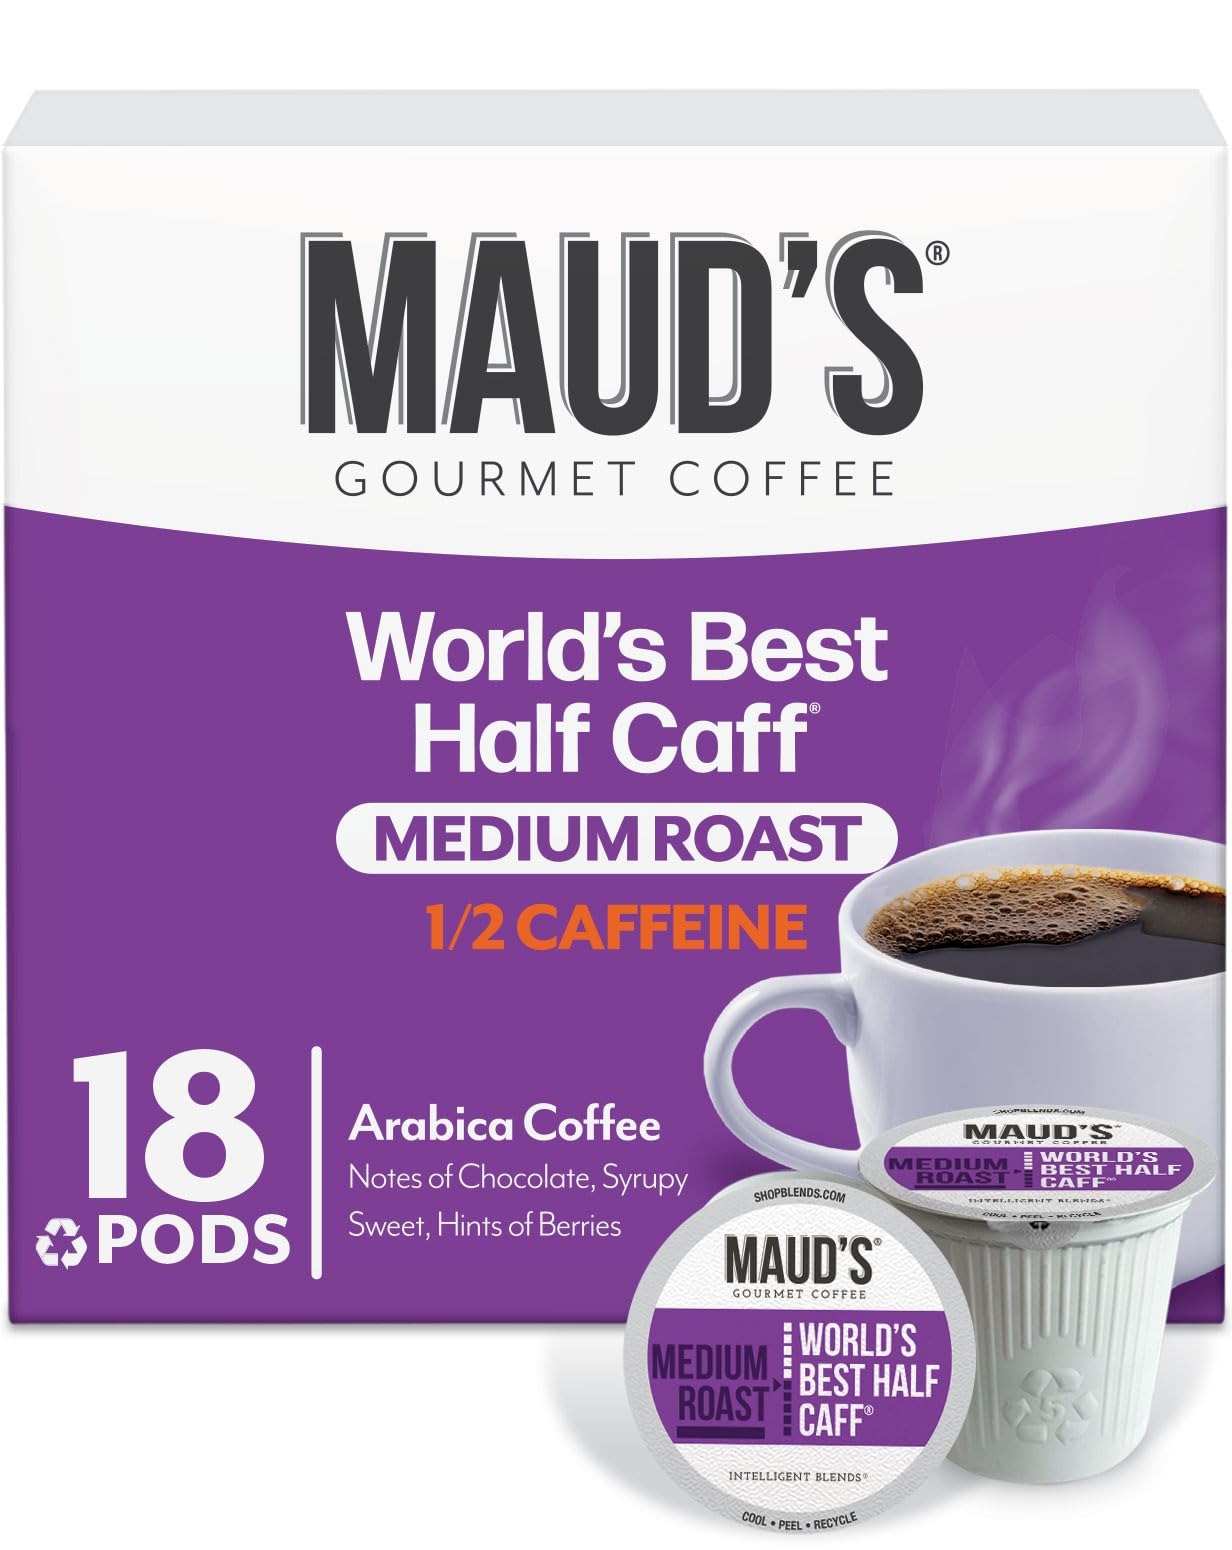
Item Name: Maud's Half Caff Coffee Pods, 18 ct, Medium Roast Coffee in Recyclable Single Serve Pods – 100% Arabica Coffee, Compatible with Keurig K Cups Maker
Bullet Point 1: [Flavorful Half Caff Coffee]: Maud's World's Best Half Caff Coffee is a low acid blend of our delicious decaf medium roast Mellow Mood and the rich flavorful Tall Dark & Handsome dark roast blend crafted to half caffeinated perfection. Get that morning or late afternoon cup of coffee without the shakes and jitters! Maud's World’s Best Half Caff Coffee naturally low acid blend has half the caffeine of a regular cup of coffee, but doesn't skimp out on the flavor!
Bullet Point 2: [Everyday Value]: Delivering premium, sustainably sourced and freshly roasted coffee directly to your home. Cutting out the middlemen to provide cafe quality at affordable prices.
Bullet Point 3: [Quality in Every Cup]: Our half caff coffee ensures consistent, high-quality brews thanks to our use of ethically-sourced 100% Arabica coffee beans. You'll savor the great taste, enticing aroma, and an absence of bitterness in every cup.
Bullet Point 4: [Effortless Convenience]: Maud’s coffee pods are designed to be compatible with nearly all single-serve coffee makers, ensuring convenient coffee brewing and easy-peel lids for recycling ease.
Bullet Point 5: [Maud’s Legacy]: As a small, family-owned business, we treat our customers like family. If you're ever unsatisfied with our half caff pods, we promise to make it right. Committed to sustainability, we make sure that every step we take in bringing you your favorite coffee is thoughtful, ethical, and environmentally responsible, and produce our products in a solar-powered facility.
Product Description: Put a skip in your step with this half caff Blend, roasted to a perfect dark brown with delicious burnt undertones. Give this wonderfully bold cup a sip as you dance out the door, and enjoy it’s swirling flavors to the last drop. Maud’s Coffee & Tea single serve coffee pods are compatible with nearly all single serve coffee makers, making these a delicious and convenient option for the busy coffee drinker who wants real flavor in their morning cup. Our cups are eco-friendly and made from 100% recyclable #5 plastic, so you can enjoy each steamy mug knowing you're doing something good for yourself, and the earth! Why not delight your senses with a truly aromatic and flavorful experience? Each single serve coffee pod is filled with perfectly ground 100% Arabica Coffee beans of the highest quality, including organic and fair trade beans from premiere growing regions around the world. Your daily cup of coffee isn't just a routine, it’s a moment to enjoy the little things in life. To ensure you get the best cup every time, we roast our beans in our own San Diego Facility, which means we can personally monitor the quality and character of each batch.
Value: 18.0
Unit: Count

Price: 14.45